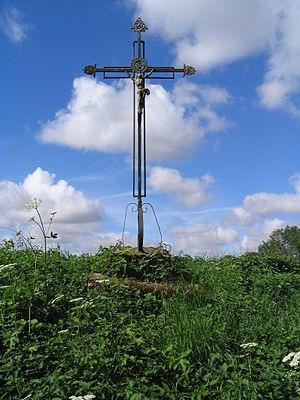
Chepoix est une commune française située dans le département de l'Oise et la région Hauts-de-France.